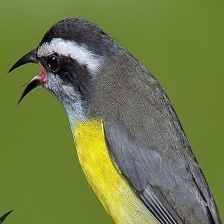
Species: BANANAQUIT
Scientific name: COEREBA FLAVEOLA